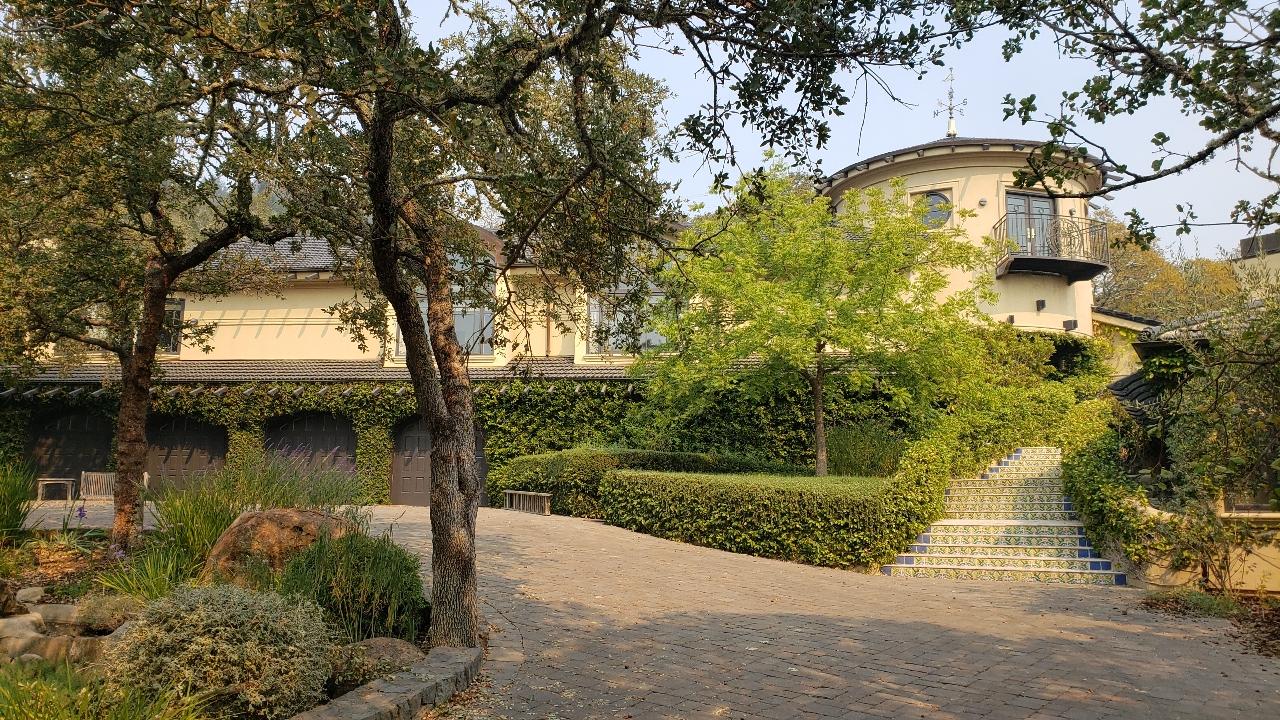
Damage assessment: no_damage